1934 Estonian coup d'état

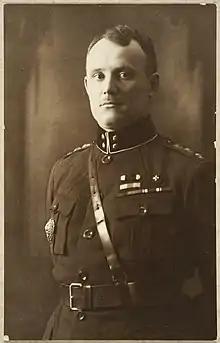
Johan Laidoner, the Commander‑in‑Chief of the Estonian Armed Forces.

With the decision of Prime Minister Konstantin Päts and the Minister of Justice and the Interior Johan Müller, a state of defense was established for six months throughout the entire country at 17:00, several hours after the start of the coup, and Johan Laidoner was named Commander-in-Chief of the Defense Forces and commander of the internal defense. Estonia entered the period of the authoritarian rule of Konstantin Päts. Laidoner immediately shut down the Vaps Movement and banned meetings of all private individuals and organizations "both in closed rooms and under the open sky" as well as public demonstrations. The publication of ten periodicals was immediately banned and the publication license of three newspapers was revoked. These decisions were illegal, as Johan Laidoner could have only legally been appointed to the position if mobilization was declared or war was to break out.